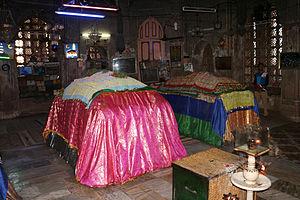
Tombe de Ahmed Shah I, Ahmedabad, Inde
Ahmed Shah Rauza est une tombe située dans la mosquée Jami Masjid d'Ahmedabad.